Blanco Formation

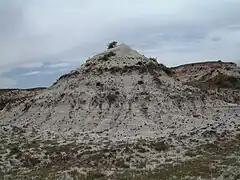
Blanco Formation outcrops at Mount Blanco; note the minor resistant caliche bedding on the lower hill and the thicker caliche and limestone caprock on the higher bluff in the background.

The Blanco Formation, originally named the Blanco Canyon Beds, is an early Pleistocene geologic formation of clay, sand, and gravel whitened by calcium carbonate cementation and is recognized in Texas and Kansas.